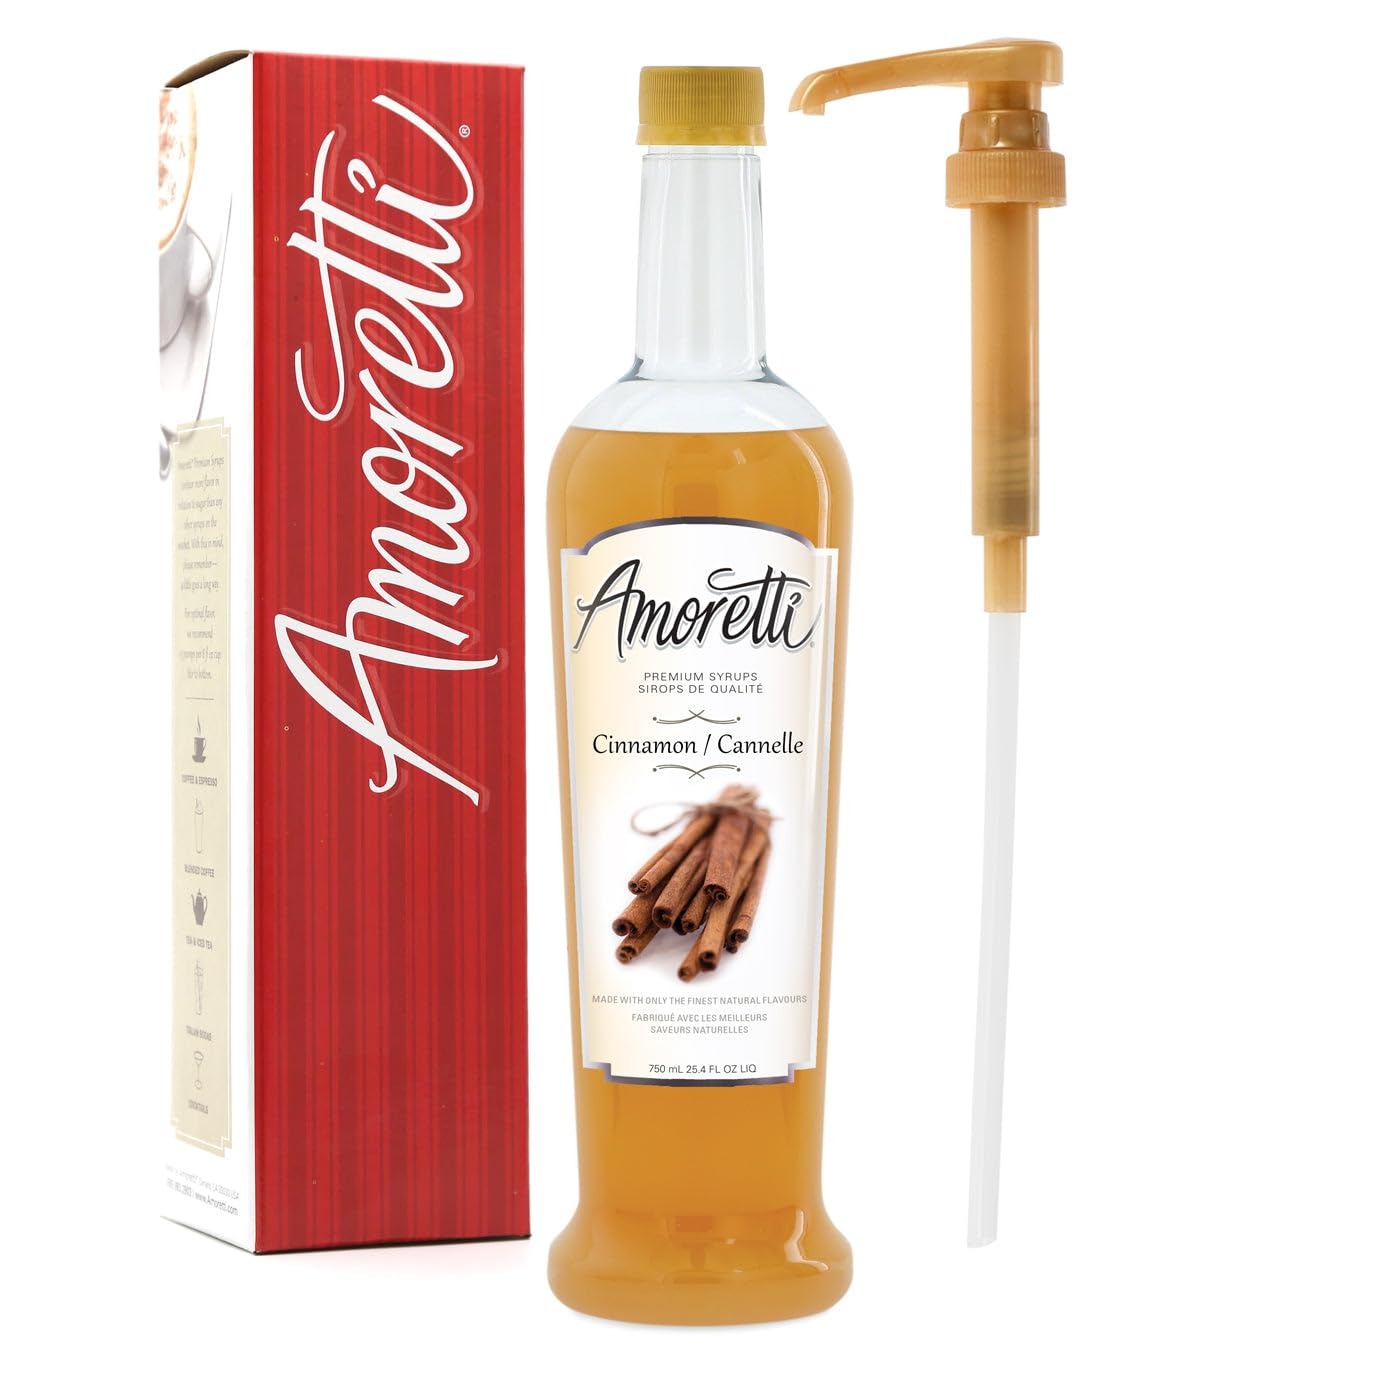
Item Name: Amoretti - Premium Cinnamon Syrup, 94 Servings Per Bottle (750 ml), with Pump for Flavoring Coffees, Cocktails, and other Beverages, Gluten Free, GMO/GEO Free, Preservative Free
Bullet Point 1: INCREDIBLE VERSATILITY: Our premium syrups are ideal for flavoring coffee, cocktails, sodas, teas, iced teas, milkshakes, desserts, and so much more.
Bullet Point 2: SPECIFICATIONS: No artificial flavors, no preservatives, no artificial sweeteners, gluten-free, GMO/GEO free, and Kosher Pareve.
Bullet Point 3: LOWEST COST PER SERVING & BEST VALUE: Our super-concentrated premium syrups have over 3x the number of servings than other syrups on the market.
Bullet Point 4: HIGHEST QUALITY: We use only the finest and freshest ingredients to deliver delicious natural flavors in each pump.
Bullet Point 5: SHELF-STABLE & CONVENIENT: Stays fresh even after opening, no refrigeration needed. Includes a free pump for effortless pouring.
Product Description: <p>At Amoretti, we craft our Premium Syrups with the finest and freshest ingredients, using proprietary techniques to deliver exceptional natural flavor. Whether you're creating gourmet beverages like coffee, cappuccinos, lattes, teas, milkshakes, cocktails, or mocktails, our syrups are the perfect way to elevate your creations. They’re also ideal for adding a flavorful swirl to ice cream or gelato and make a delectable topping for desserts, waffles, and more. Discover the difference premium ingredients make in every pour!!</p> <p>Made with <b>real fruit flavors</b>, our <b>preservative-free, non-GMO, vegan, and Kosher Pareve</b> formula guarantees a <b>premium taste experience</b> in every sip. Whether you're crafting <i>signature cocktails, refreshing spritzers, or bold-flavored mocktails</i>, Amoretti makes it easy to create <b>vibrant, consistent flavors</b> with every pump.</p> <p>With <b>94 servings per 750 ml bottle</b>, Amoretti offers <b>unmatched value</b> and a <b>low-cost-per-serving</b> compared to other brands. Plus, it's <b>shelf-stable</b>, meaning it stays fresh even after opening—<b>no refrigeration required!</b></p> <p><b>Proudly handcrafted in Southern California</b>, Amoretti Beverage Infusions are the ultimate choice for <i>home bartenders, cafés, restaurants, and professional mixologists</i>. Experience the perfect balance of <b>sweet and tart</b> with <b>Amoretti Beverage Infusion</b>—your go-to flavor booster for every drink!</p>
Value: 25.4
Unit: Fl Oz

Price: 22